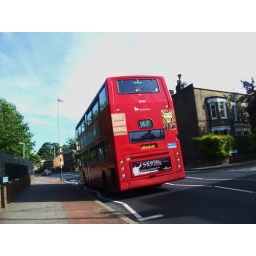
Selkent 18482 on route 47 towards Bellingham (Catford bus garage) is seen in Brookmill road Deptford. 19/07/10.